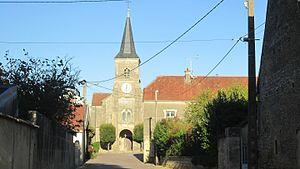
Nesle (Côte-d'Or)
Nesle-et-Massoult est une commune française située dans le département de la Côte-d'Or en région Bourgogne-Franche-Comté.